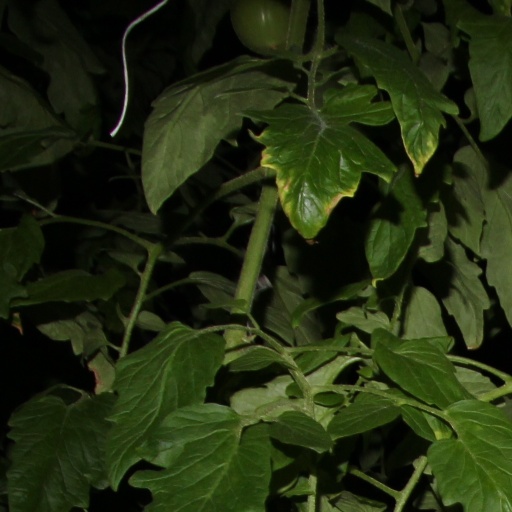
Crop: tomato